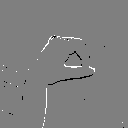
ASL letter: o